Françoise Vanhecke

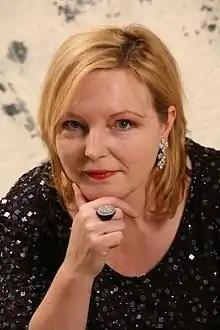
Françoise Vanhecke in 2013

Françoise Renilde Irma Vanhecke is a Belgian soprano, artist, pianist, music researcher, music lecturer, and vocal coach. She is known for her role of Ida Heiger in "Tristesses". She is a music composer under the pseudonym of Irma Bilbao.